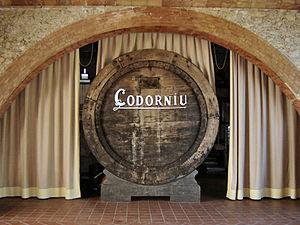
Codorníu est une entreprise espagnole, située en Catalogne, spécialisée dans la production de vin, notamment de mousseux.